Hampole Priory

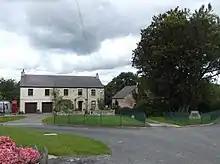
Abbey Cottage on the site of the former Hampole Priory

Hampole Priory was a priory of Cistercian nuns (Knowles & Hadcock) in Hampole, South Yorkshire, England. Its existence was documented in a papal bull of 1146. The nuns were active in the wool trade. Richard Rolle, a mystic author in the 14th century known as the "hermit of Hampole", settled at the priory after several moves and lived there until his death in 1349. It was dissolved in the 16th century.